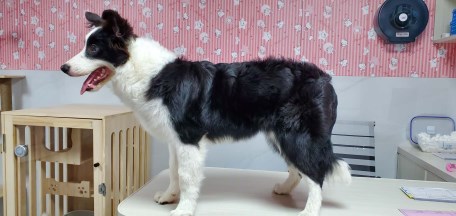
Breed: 2594-n000109-Border_collie